SIG Sauer P230

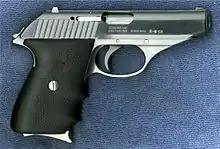
A SIG P230 SL

The SIG Sauer P230 is a small, semi-automatic handgun chambered in .32 ACP or .380 Auto. It was designed by SIG Sauer branch in Eckernförde, Germany. It was imported into the United States by SIGARMS in 1985. In 1996 it was replaced by the model P232.